Luoyang railway station

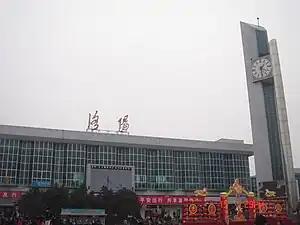

Luoyang railway station is a station on Longhai railway in Luoyang, Henan.